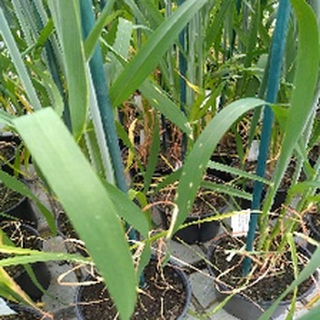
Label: wheat_mildew